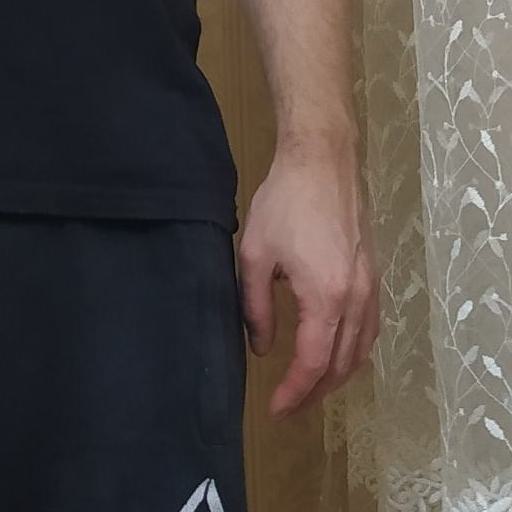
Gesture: no_gesture